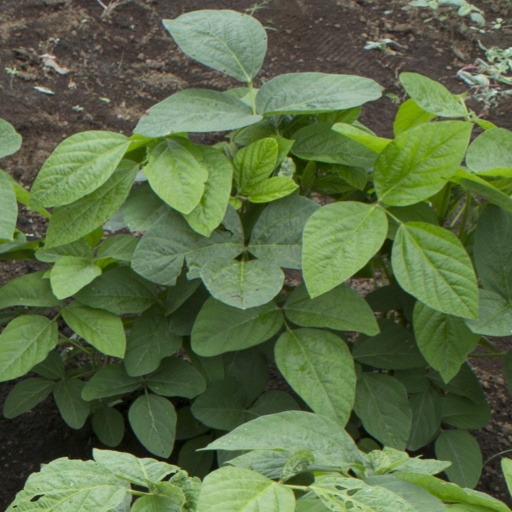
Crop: soybean